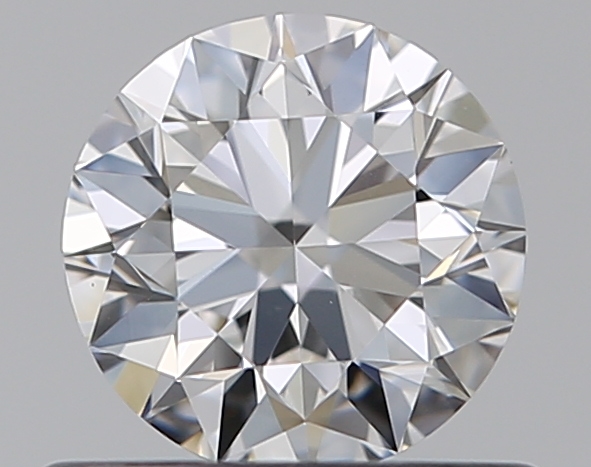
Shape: round
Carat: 0.5
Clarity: VS1
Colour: E
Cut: EX
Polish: EX
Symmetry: EX
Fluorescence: N
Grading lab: GIA
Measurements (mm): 5.04 x 5.07 x 3.14